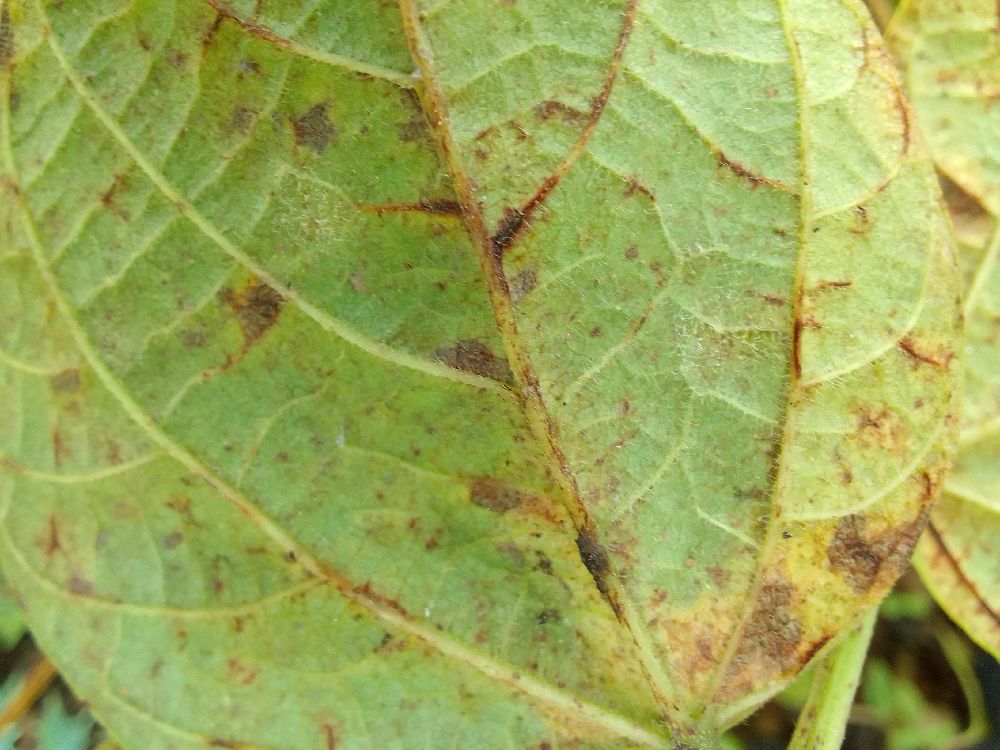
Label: anthracnose